Cottage

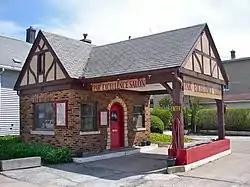
Wolters Filling Station in Davenport, Iowa; an example of an English Cottage-style gas station

Irish cottages, known as , were historically the homes of farmworkers and labourers, but in recent years the term has assumed a romantic connotation especially when referring to cottages with thatched roofs. These thatched cottages were once to be seen all over Ireland, but most have become dilapidated due to newer and modern developments. However, there has been a recent revival of restoring these old cottages, with people wanting a more traditional home. Today, thatched cottages are now mostly built for the tourist industry and many can be let out as accommodation.